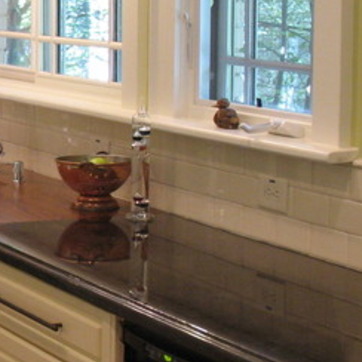
Material: tile